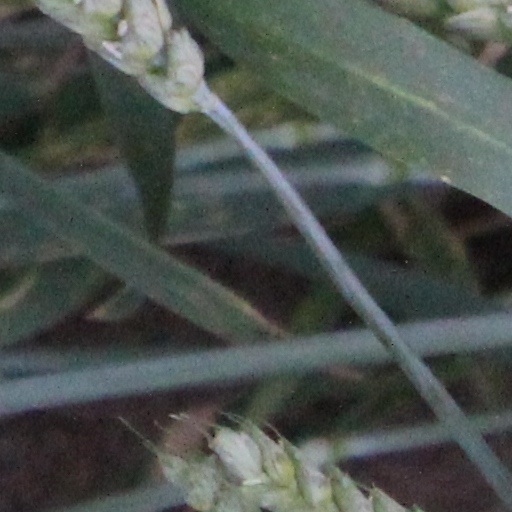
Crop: wheat